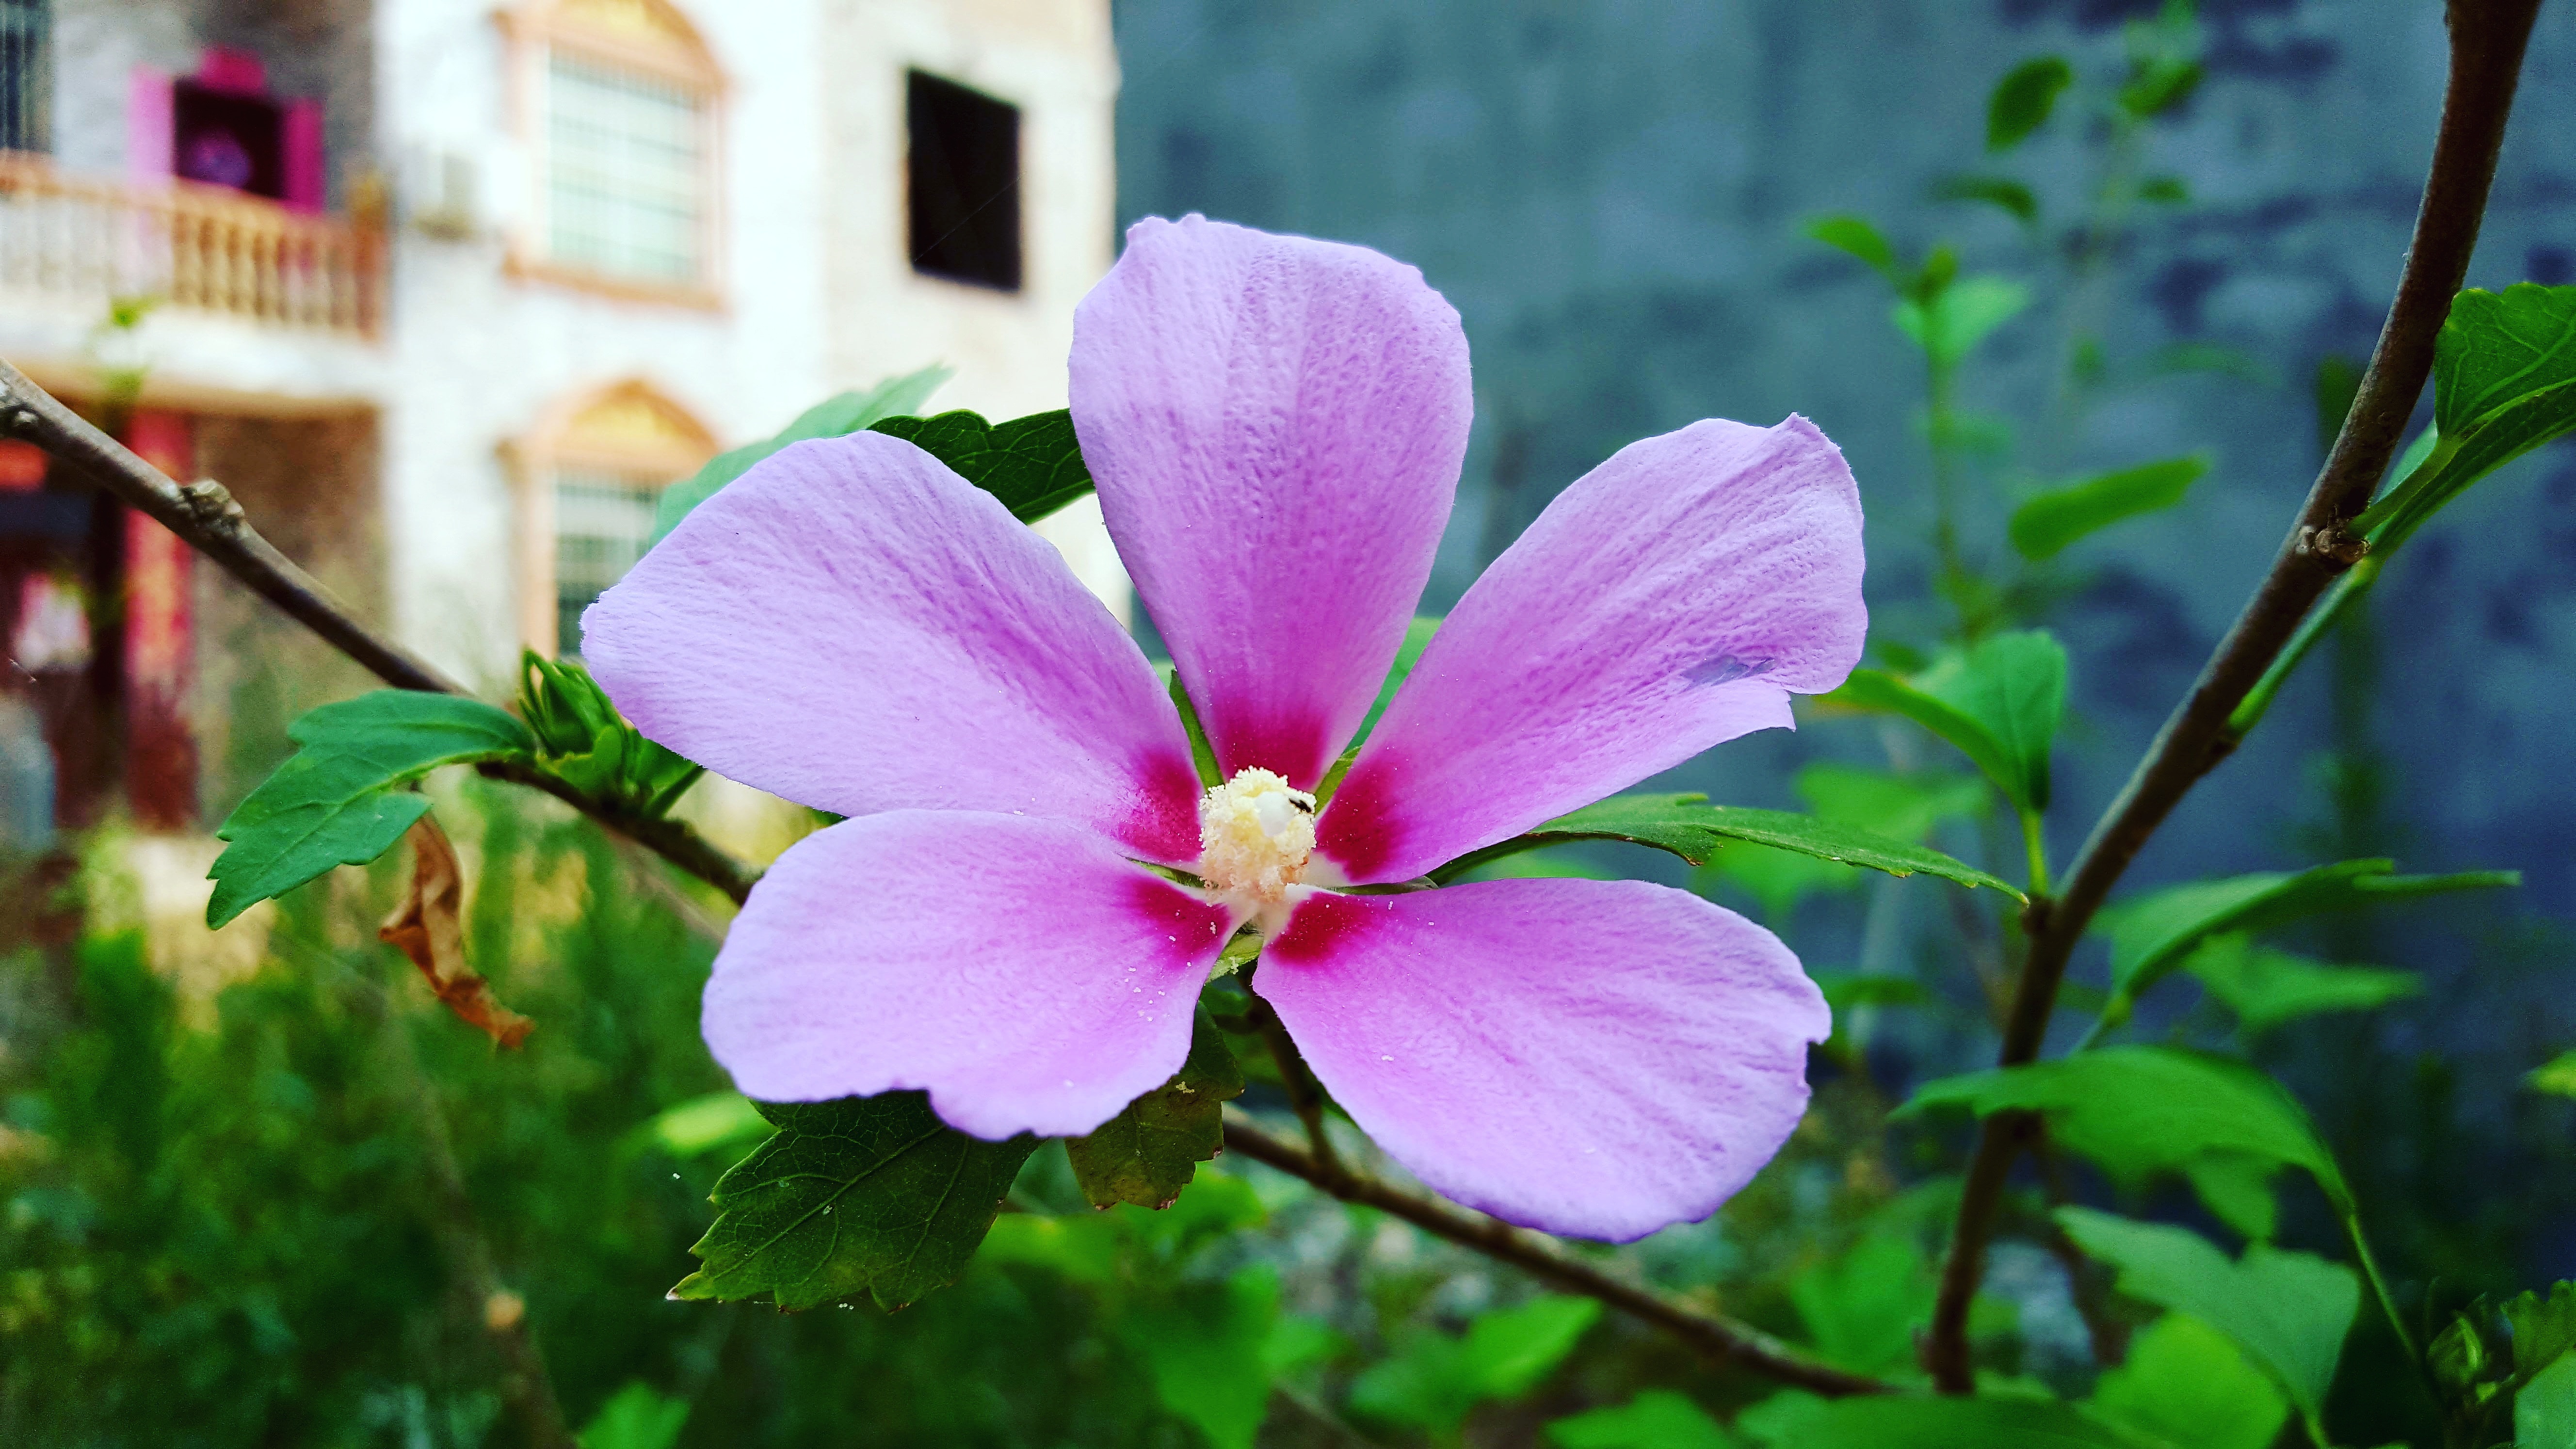
nature, blossom, plant, flower, petal, green, botany, flora, wildflower, macro photography, flowering plant, land plant